Fauske Church

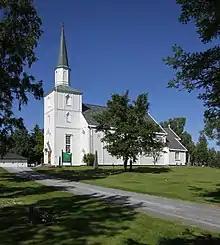

The people of the Fauske area first petitioned the King for a church in their village in 1841. At that time, Skjerstad Church was the main church for the area, but that was a distance away, across a large fjord. After about 20 years of discussions, requests, and committee meetings debating whether or not to have the church and if so, who would pay for it. In 1861, the local municipal council voted to recommend the construction of a church in Fauske. On 25 January 1866, the parish received royal permission to construct the church. The church building was completed in August of 1867, but the church was not taken into use and consecrated for 2 years. During this time, the interior furniture and decorations were installed, a graveyard was constructed around the building, as well as a neighboring building for the priest to live in. The new church was consecrated on 5 August 1869 by the Bishop Waldemar Hvoslef.